Graeme Richmond

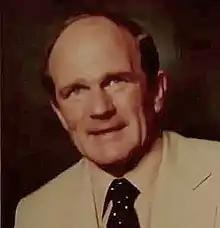

Graeme Richmond (27 January 1934 – 15 September 1991) was a long time administrator of the Richmond Football Club.